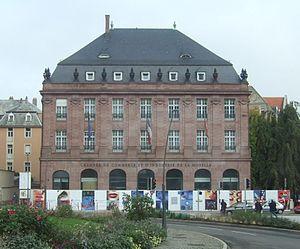
La chambre de commerce et d’industrie de la Moselle est la CCI de la Moselle. Elle possède trois antennes à Forbach, Thionville et Sarrebourg et est l’une des composantes de la chambre régionale de commerce et d'industrie de Lorraine. Son siège est le bâtiment de l’ancienne banque impériale de Metz.